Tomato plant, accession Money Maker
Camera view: tilt-top (135 deg); turntable rotation: 180 degrees
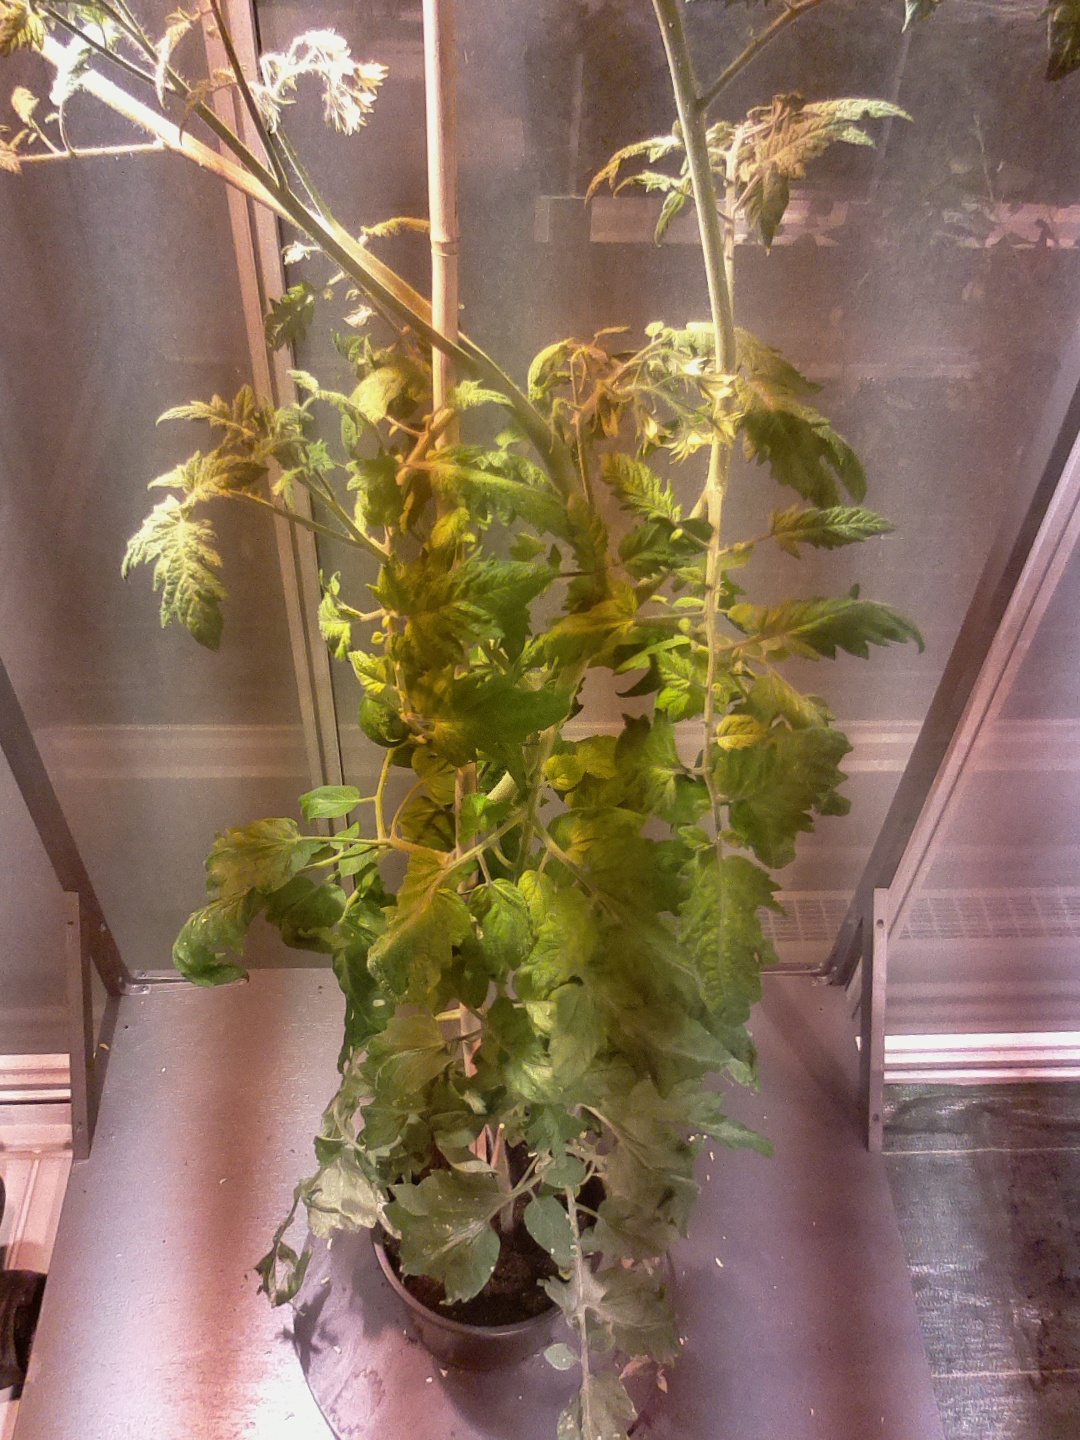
BBCH growth stage 71: 10%-20% of final fruit size